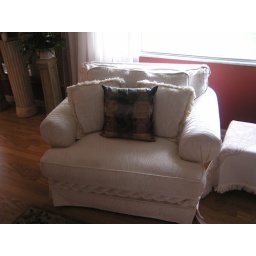
chair with sofa in den